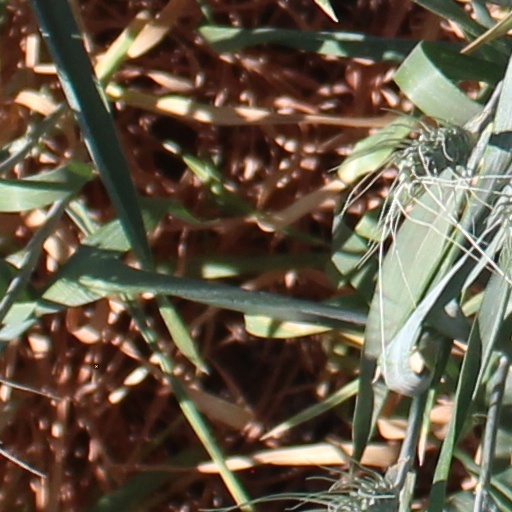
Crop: wheat